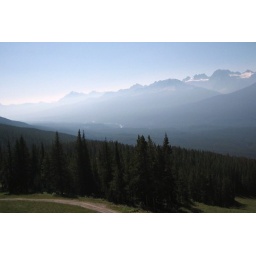
The mountains were hazy due to forest fires in British Columbia.